Counts of Kesselstatt

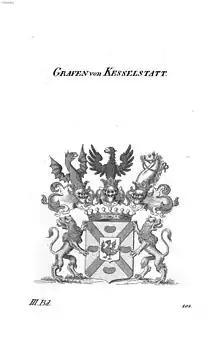
Arms of the Counts of Kesselstatt

Emperor Josef II elevated the "Reichsfreiherren" (Imperial Barons) of Keselstatt to the status of "Reichsgrafen" (Imperial Counts) in 1776. The title of Count of Kesselstatt (German: "Graf von Kesselstatt") is accompanied by the style of His Excellency; wives and daughters of Counts of Kesselstatt would be "Her Excellency Countess "Forename" of Kesselstatt". They are cousins of the Princely Family of Liechtenstein.